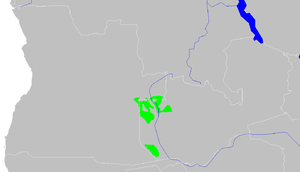
Les prairies zambéziennes occidentales sont une écorégion, appartenant au biome des prairies, savanes et terres arbustives tropicales et subtropicales ; elle s'étend à l'est de la Zambie et dans les zones frontalières adjacentes en Angola.